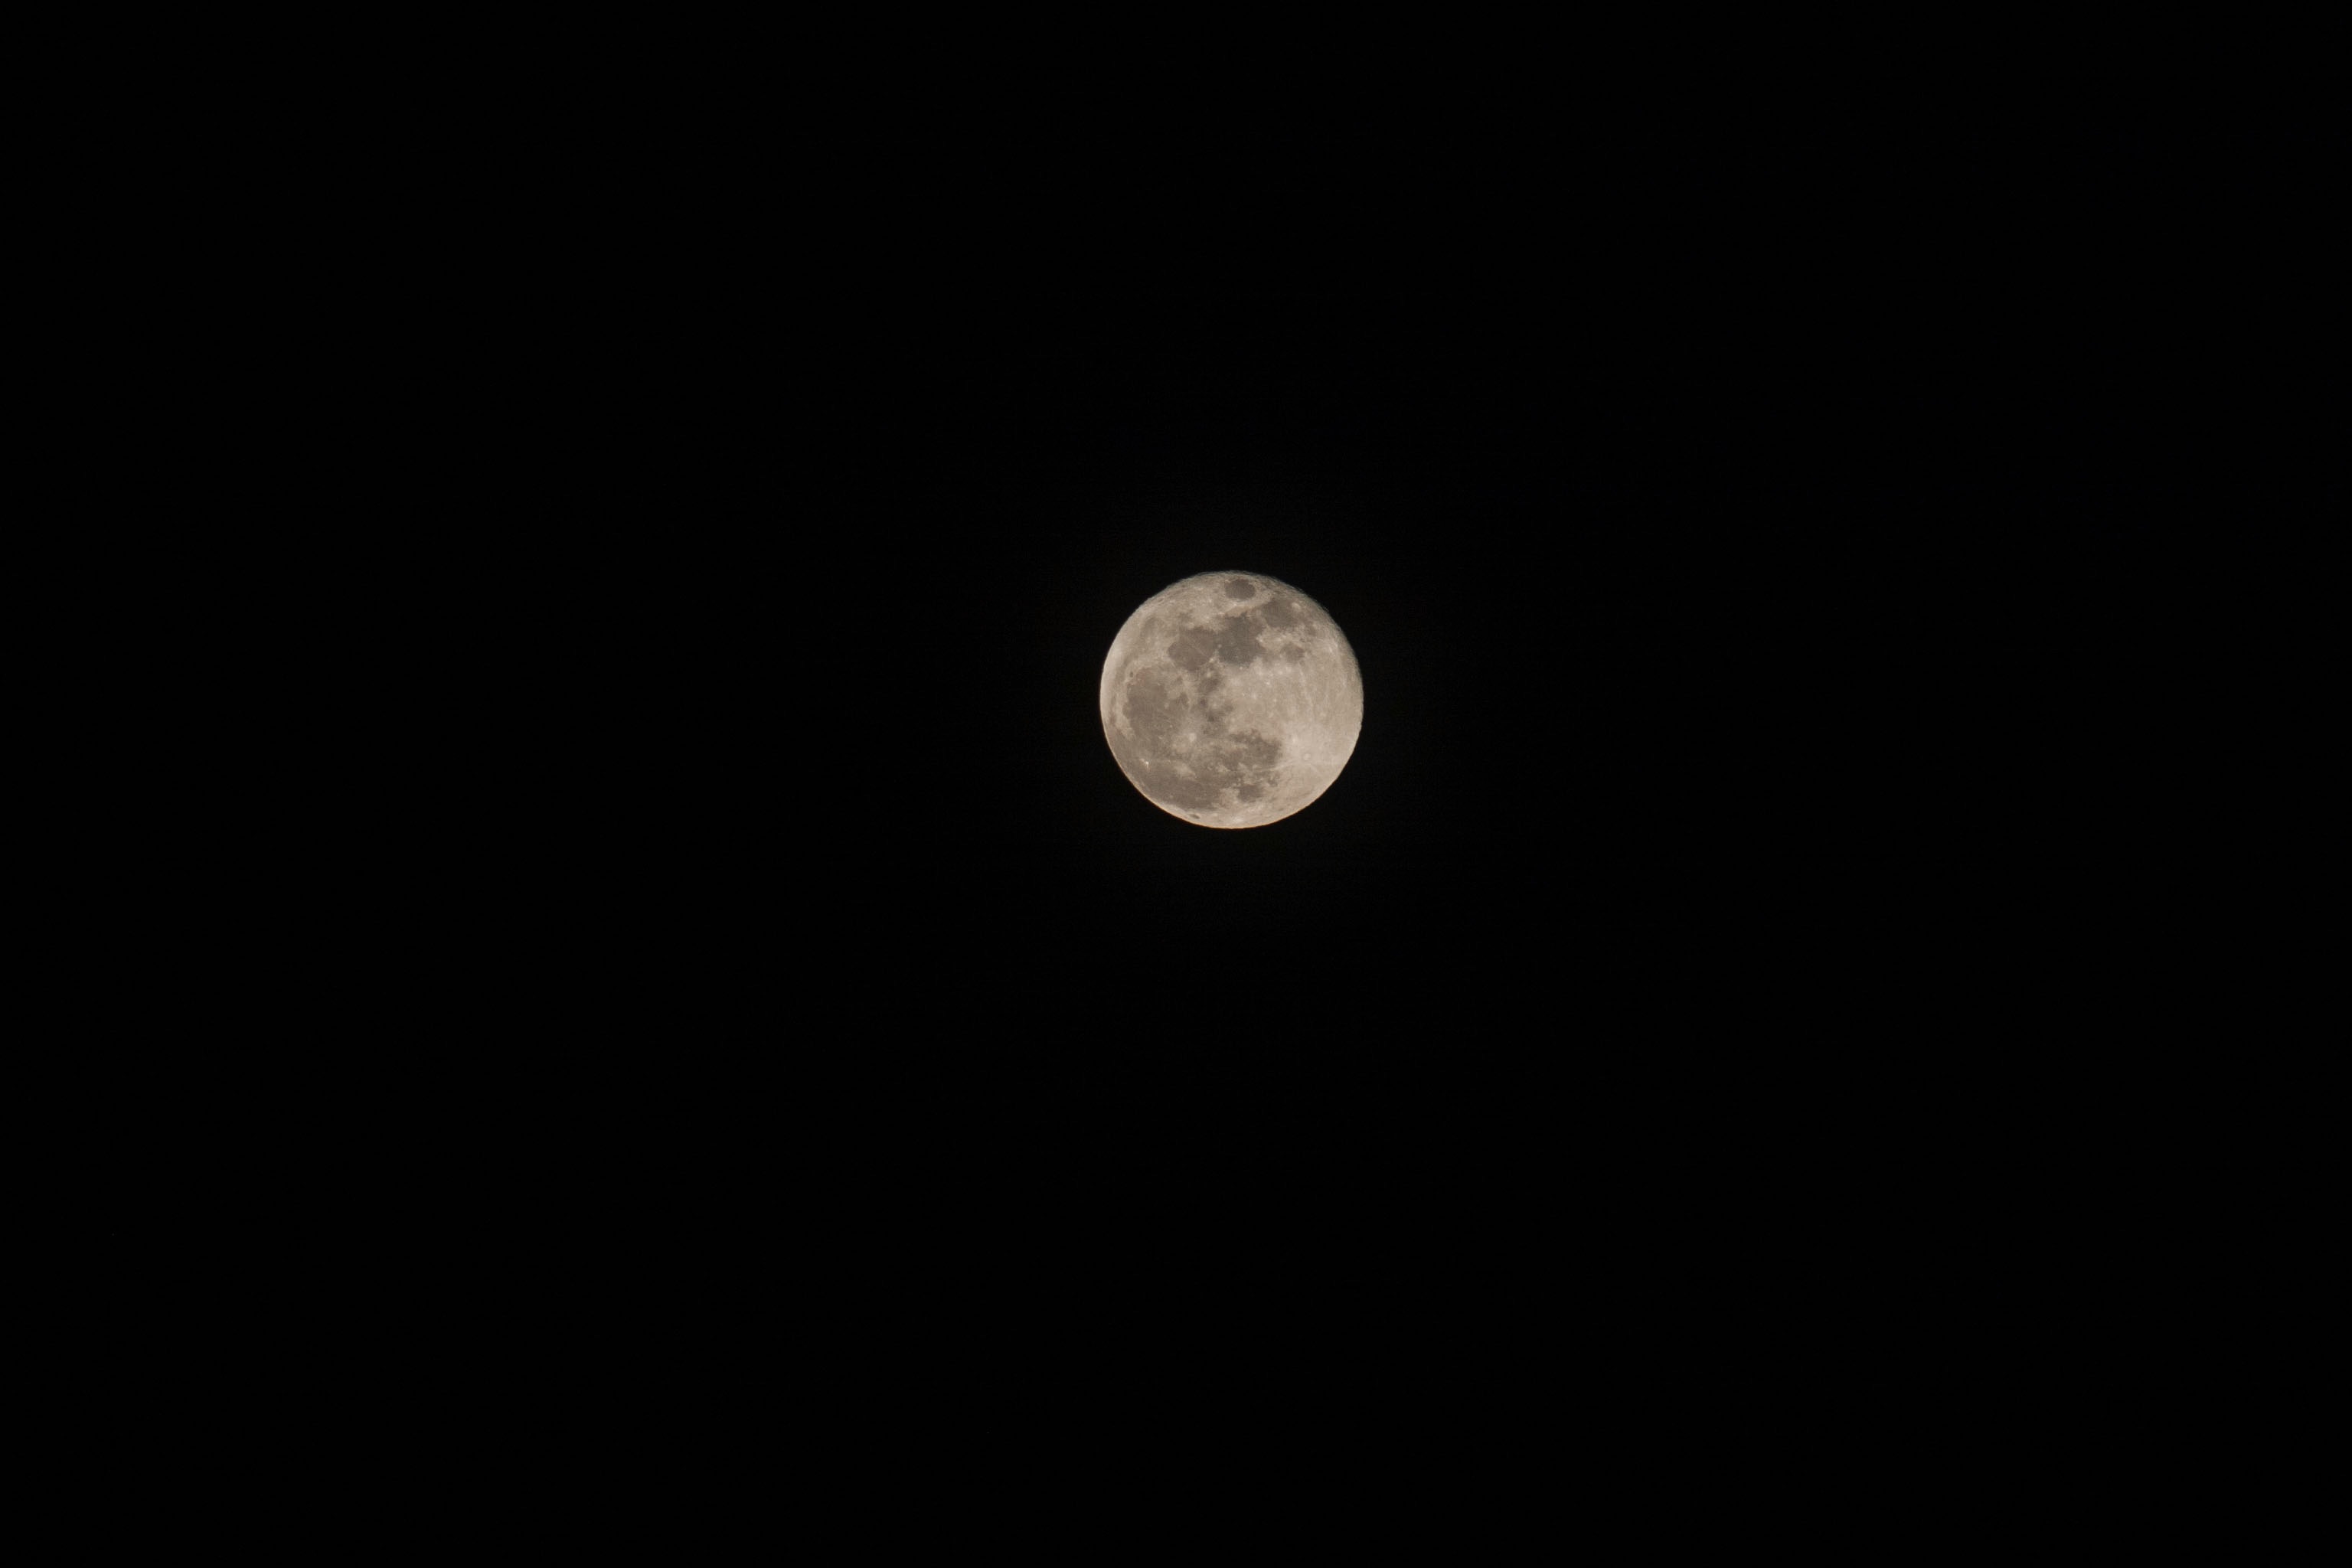
black and white, atmosphere, moon, full moon, moonlight, circle, astronomical object, celestial event